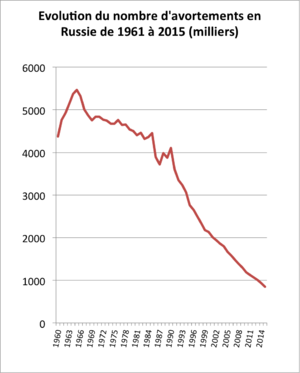
Evolution du nombre d'avortements en Russie 1960 - 2015 Source Rosstat (Service fédéral des statistiques)
L'avortement est autorisé par la loi en Russie et pris en charge sur fonds publics :